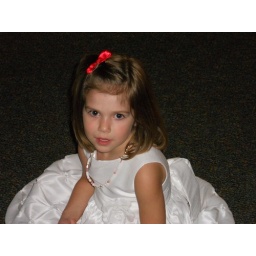
Megs in her flower girl dress!